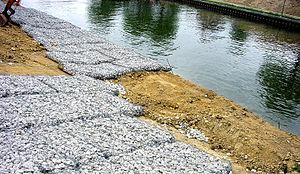
Pose de Gabions pour consolidation des berges de la Deûle en aval de Lille, juin 2001. Travaux commandés par le SIVADEULE, avec projet d'inclure ces aménagements dans la trame verte de la communauté urbaine de Lille (Lille LMCU)